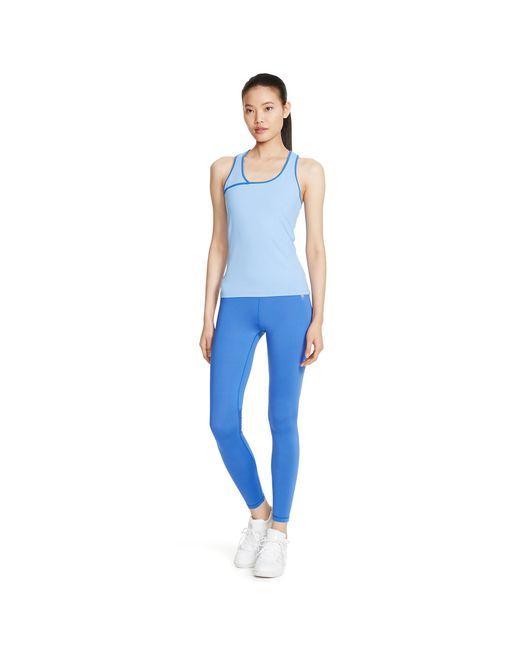
Damen blaue Baumwoll-Stretch-Leggings lässig